Peace River, Alberta

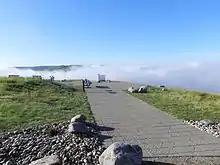
Twelve-Foot Davis grave site on top of Grouard Hill

The McNamara Hotel was built in 1921 by Martin Joseph McNamara. It has burnt down twice in the past; once in 1926 and 1993, and rebuilt both times.